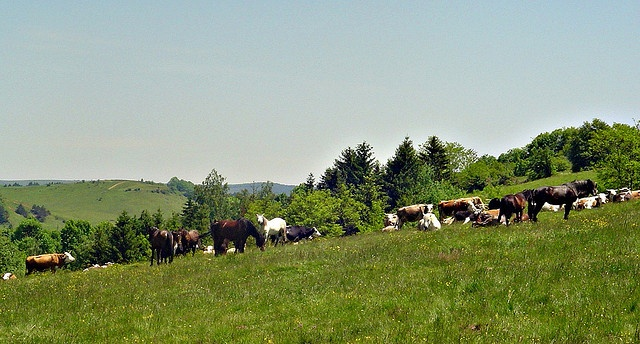
A herd of cattle and horses roaming freely in a field.
A herd of horses and cows in a field of grass near trees.
A herd of cattle standing on top of a lush green hillside.
Herd of horses and cows grazing in a field.
A herd of sheep on grassy hill with trees in background.